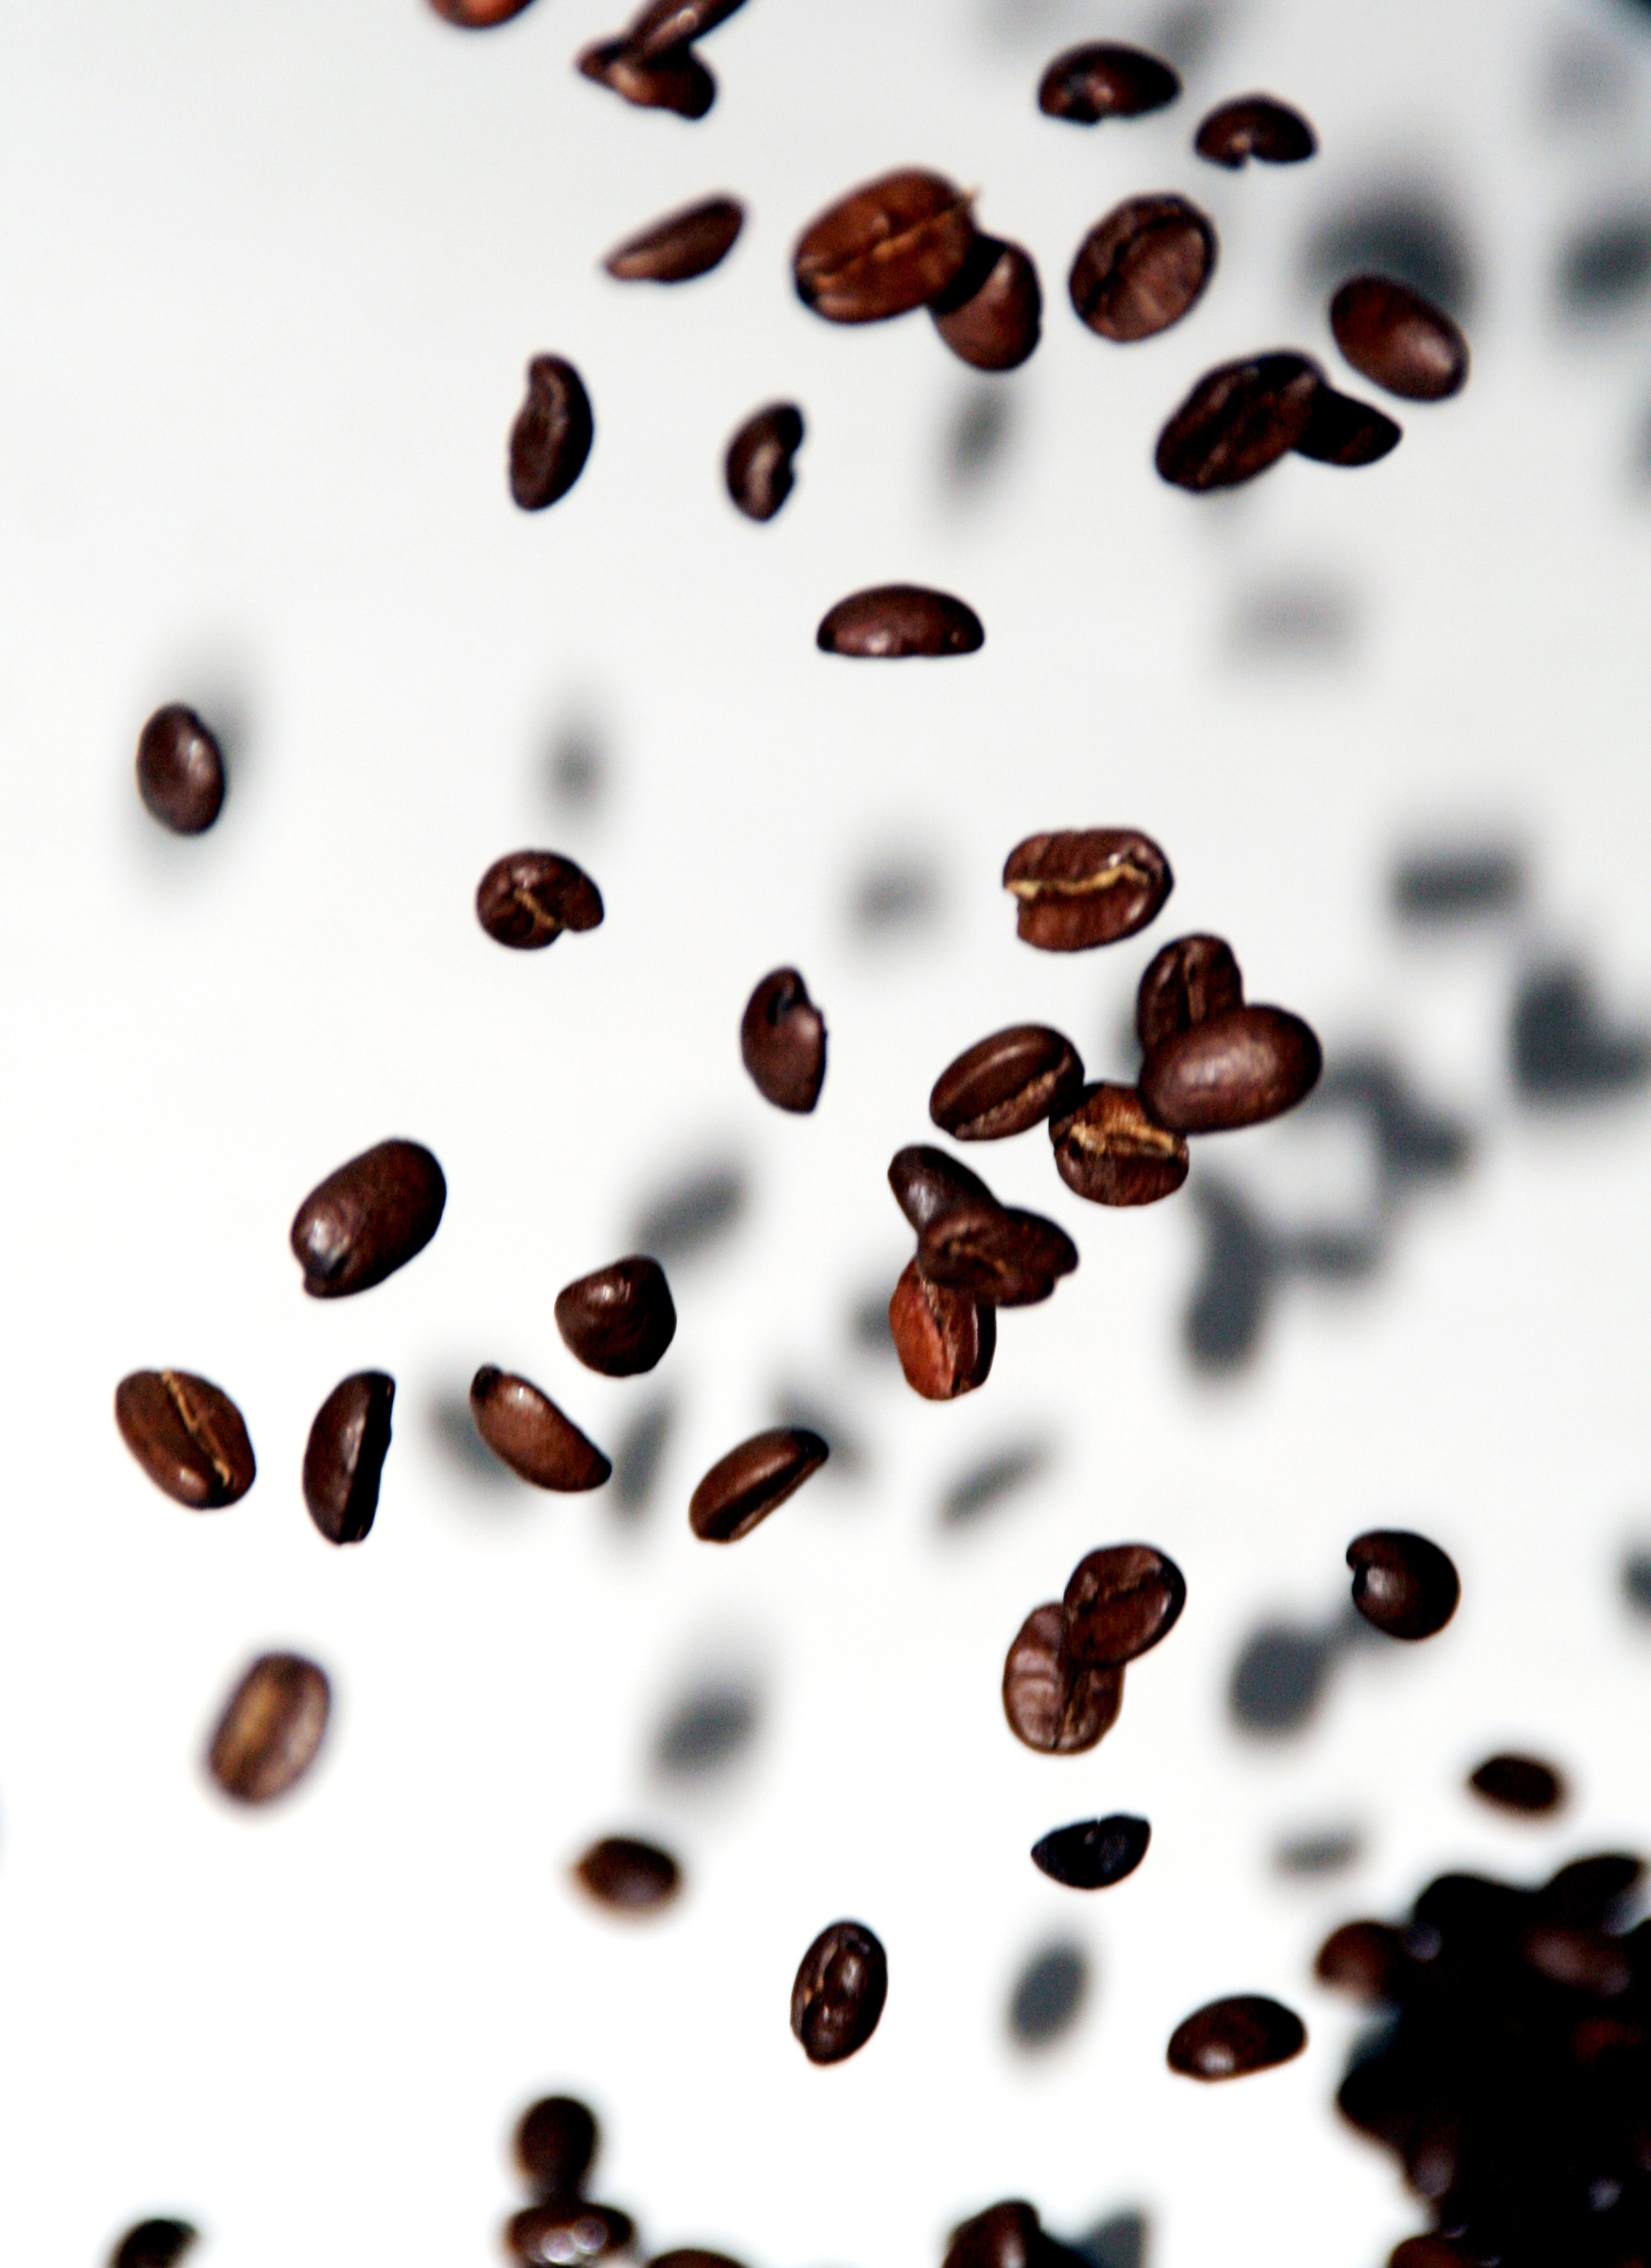
coffee, petal, fly, cup, produce, drink, close up, caffeine, background, style, motion blur, beans, coffee beans